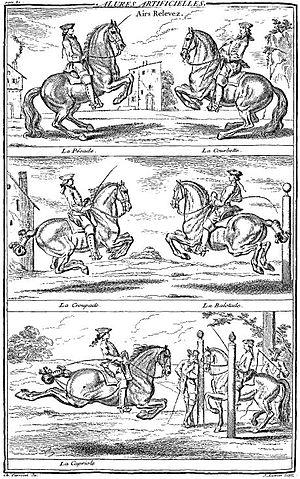
Airs relevés. Planche de Parrocel de École de cavalerie, François Robichon de La Guérinière (ed.1733)
François Robichon de la Guérinière, né le 8 mai 1688 à Essay et mort le 2 juillet 1751, est un écuyer français. Il est souvent considéré comme le plus grand écuyer français de tous les temps
Charles Parrocel, né le 6 mai 1688 à Paris où il est mort le 24 mai 1752, est un graveur et peintre de batailles français.
Les airs relevés sont des figures de dressage de Haute école en équitation, exécutés rassemblées, au cours desquelles le cheval quitte le sol, soit seulement au niveau de son avant-main soit en totalité. Lorsque le cheval lève simultanément son avant-main et son arrière-main, on les nomme "sauts d'école". Si tous les sauts font partie des airs relevés, l'inverse n'est pas vrai. Pour qu'il y ait saut, les quatre pieds du cheval doivent être à un moment donné hors de terre. Particulièrement techniques, ils sont enseignés et codifiés depuis la Renaissance. De nos jours, les écoles d'équitation comme le Cadre noir et l'école espagnole de Vienne les présentent en spectacle. ils constituent le couronnement de l'équitation artistique.